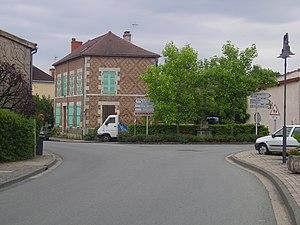
Intersection de la D 1093 (Vichy ↔ Pont-du-Château), directions: Pont-du-Château / Maringues
Randan est une commune française située dans le département du Puy-de-Dôme, en région Auvergne-Rhône-Alpes.